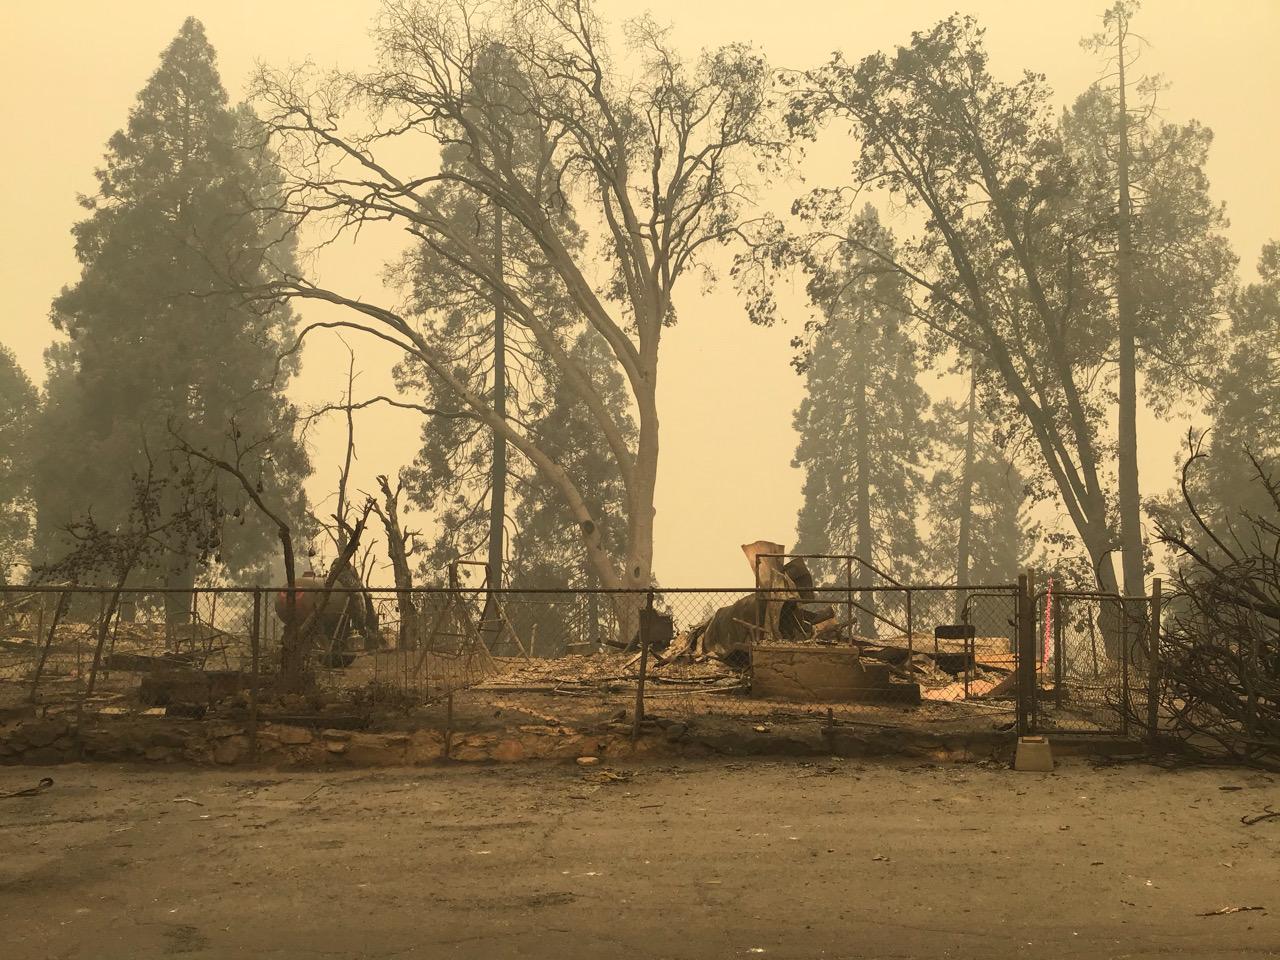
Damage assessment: destroyed